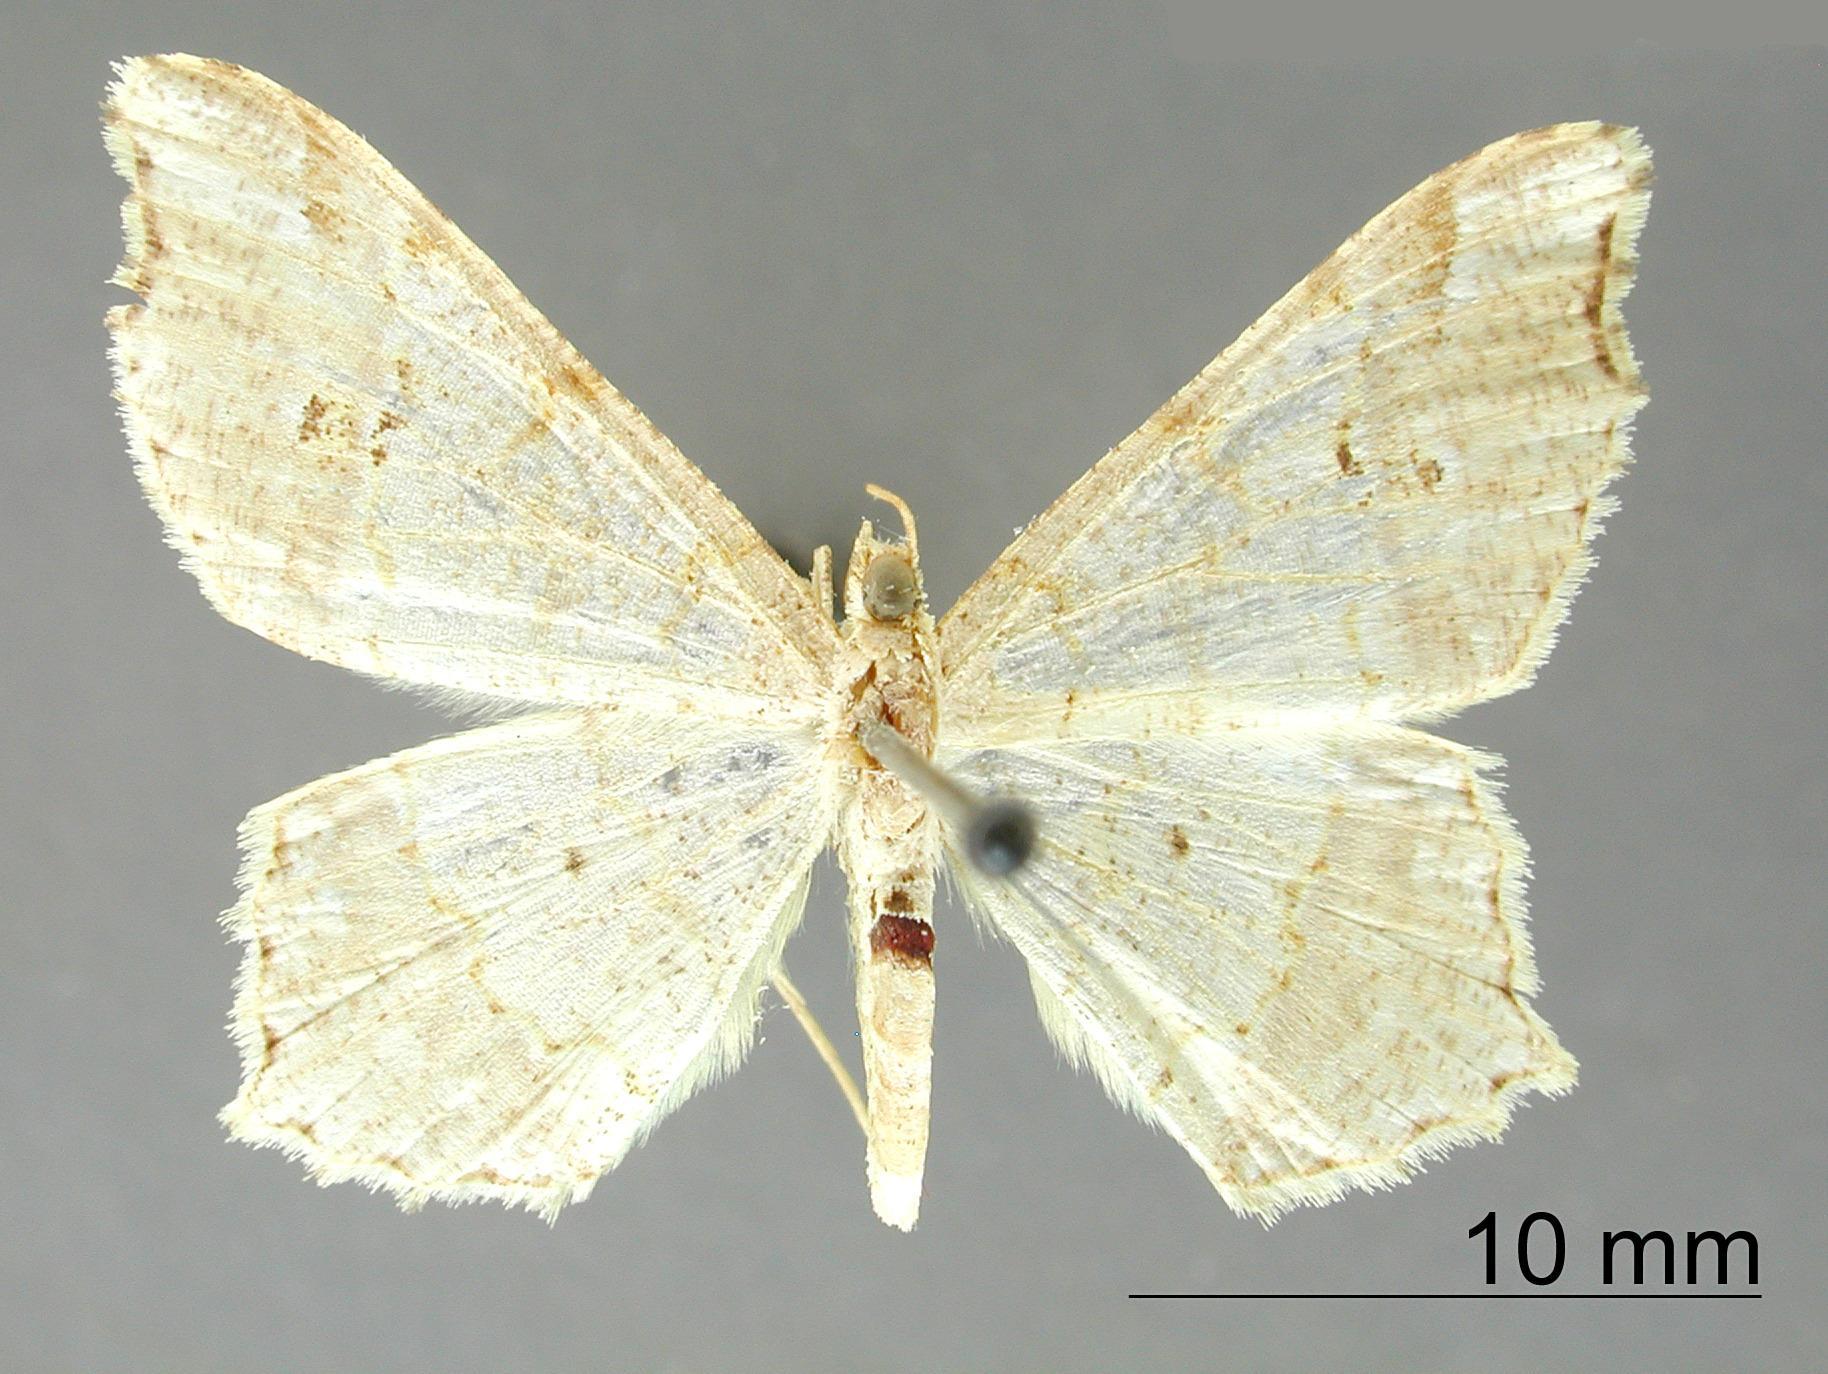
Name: Macaria cyrilaria
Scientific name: Macaria cyrilaria Schaus, 1923
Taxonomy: Animalia, Arthropoda, Insecta, Lepidoptera, Geometridae, Ennominae
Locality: Cedros, Diego Martin, Trinidad and Tobago